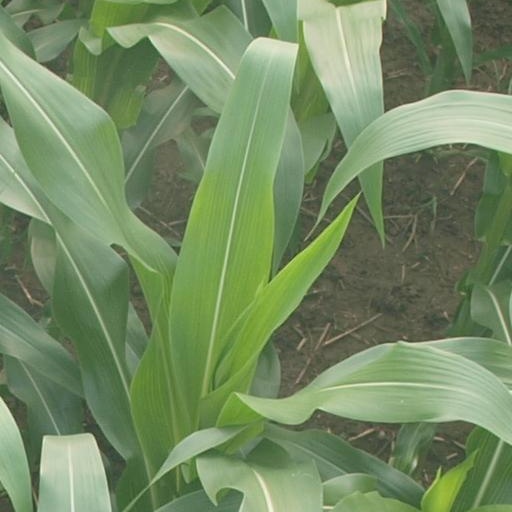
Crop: maize; corn